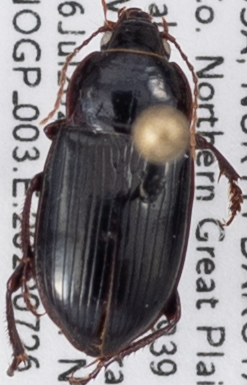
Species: Amara obesa
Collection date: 2022-07-26
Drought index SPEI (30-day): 1.19
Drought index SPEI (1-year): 0.512
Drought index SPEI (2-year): -0.86